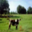
Label: cattle